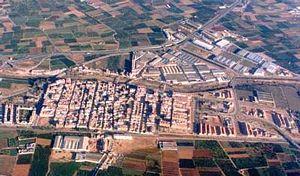
Picanya, en valencien et officiellement, est une commune d'Espagne de la province de Valence dans la Communauté valencienne. Elle est située dans la comarque de l'Horta Oest et dans la zone à prédominance linguistique valencienne.